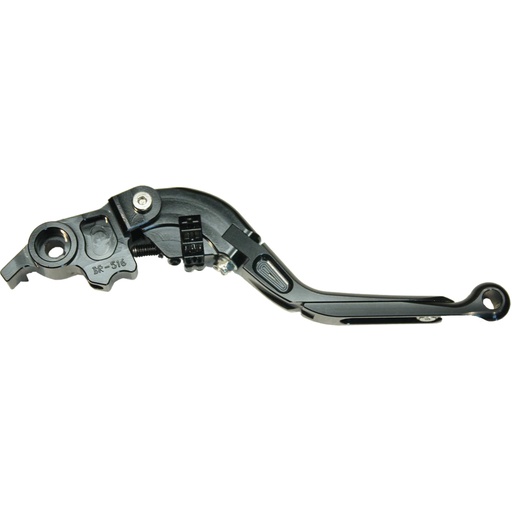
Gp Lever Barrel Adjuster (Blue)
Gp Lever Barrel Adjuster (Blue) table.productattributes, .productattributes td { border-bottom: 1px solid #ddd; border-collapse: collapse; padding: 2px; text-align: left; }
Brand: PSR
Category: Sporting Goods > Outdoor Recreation > Cycling > Bicycle Parts > Bicycle Brake Parts